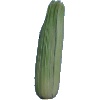
Label: corn_husk